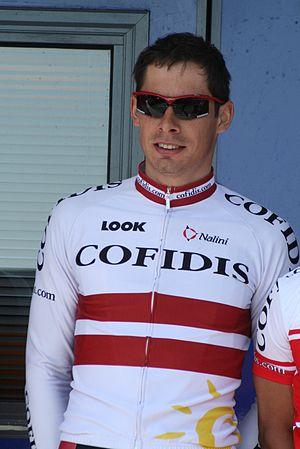
Présentation des coureurs au départ de la première étape Aleksejs Saramotins
Aleksejs Saramotins, né le 8 avril 1982 à Riga, est un coureur cycliste letton, membre de l'équipe Interpro Cycling Academy. Professionnel depuis 2004, il a notamment été champion de Lettonie sur route à sept reprises.